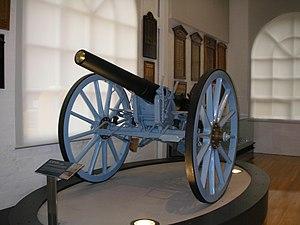
La campagne de Nouvelle-Guinée est une campagne militaire menée par l'Australie contre la colonie allemande de Nouvelle-Guinée au début de la Première Guerre mondiale.
L'Océanie a été le théâtre de combats, souvent oubliés des historiens, au cours de la Première Guerre mondiale. Ces combats concernent des zones géographiques dispersées en Océanie, correspondant principalement à la Nouvelle-Guinée allemande, aux îles Samoa allemandes, aux États fédérés de Micronésie, à la Polynésie française et à l'île de Guam.